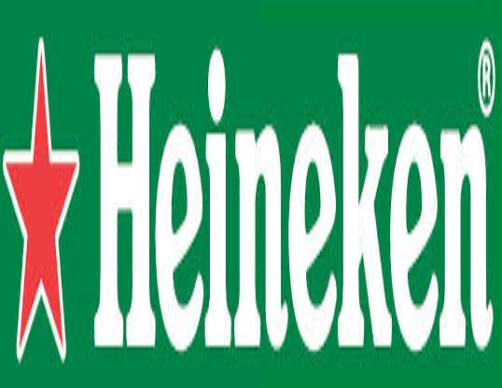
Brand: Heineken
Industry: Food